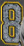
Number: 8